Adriaen Rombouts

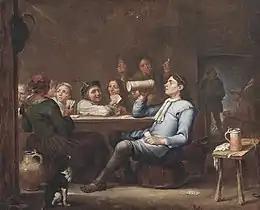
" Peasants drinking and playing cards in a tavern"

Adriaen Rombouts painted scenes with peasants engaging in play, eating and drinking at home or in taverns. He also painted a portrait of the fool of a Brussels chamber of rhetoric.